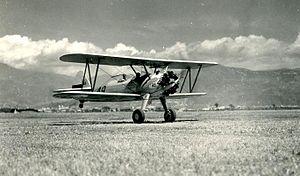
L'histoire de la Colombie pendant la Seconde Guerre mondiale démarre en 1939. Bien que géographiquement distante des principaux théâtres d'opérations militaires, la Colombie joue cependant un rôle important par son emplacement stratégique près du Canal de Panama et son accès aux deux océans, l'Atlantique et le Pacifique.